Ekaterinburg Speleo Club

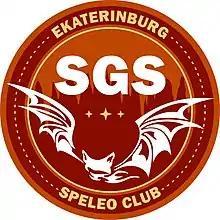

Ekaterinburg Speleo Club (SGS) (from Sverdlovskaja Gorodskaja Speleosekcija; Свердловская Городская Спелеосекция – СГС), founded in 1961, is a Russian, non-profit speleological organization dedicated to the exploration, research, and conservation of caves. It is based in Ekaterinburg (named Sverdlovsk from 1924 to 1991), the fourth largest city of Russia, in the Middle Urals and on the western edge of Siberia. SGS is most known for the exploration of caves in the northern Sverdlovsk Oblast and high-mountain karst areas of Surxondaryo Region in Uzbekistan, including Boybuloq, the deepest cave in Central Asia and one of the deepest caves in the world.